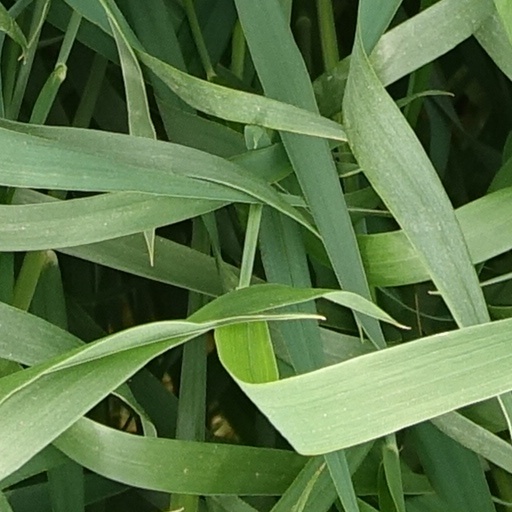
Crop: wheat